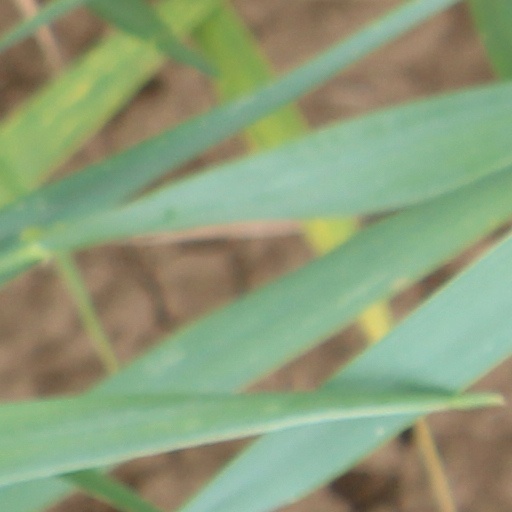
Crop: wheat